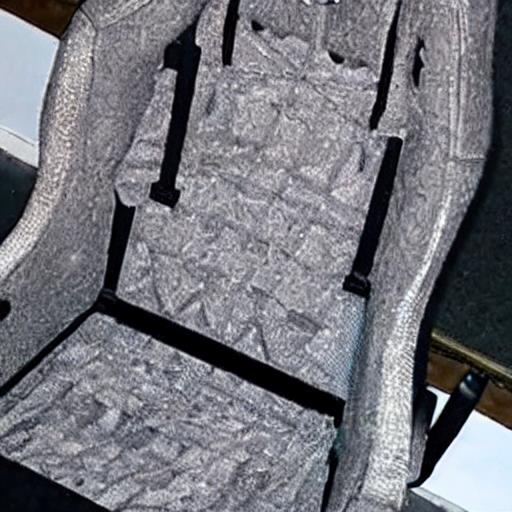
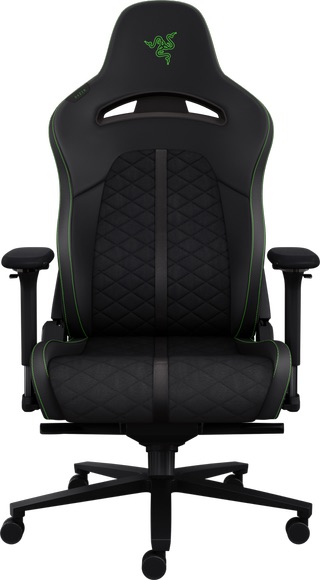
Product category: items_chair
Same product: no